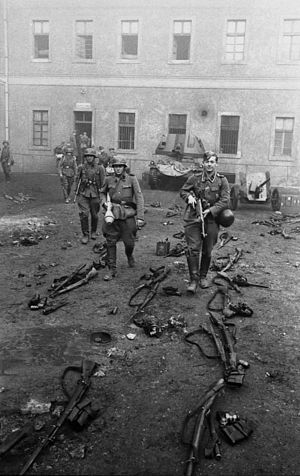
Operation Panzerfaust
Tyske SS-soldater fremviser våben i den ungarnske vagtbatallions gård, oktober 1944.
Operation Panzerfaust var en tysk kommandoperation gennemført Budapest den 15. oktober 1944. Operationen blev udført på Adolf Hitlers udtrykkelige ordre og var ledet af SS-Sturmbannführer Otto Skorzeny. Formålet med operationen var at fastholde Kongeriget Ungarn på Nazitysklands side under 2. verdenskrig.